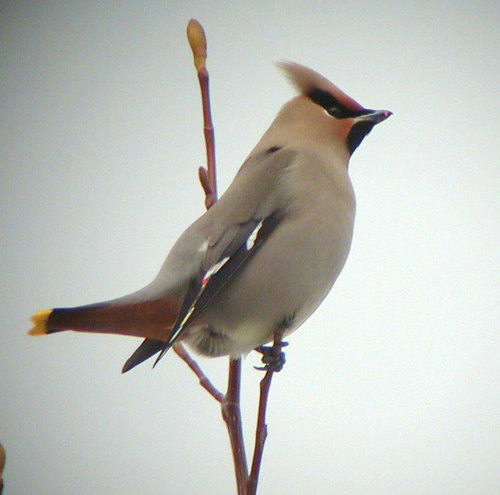
this whitish bird has bright yellow rectrices, and red and black around its eyes.
a large white bird with an elaborate crest and colorful tailfeathers
this bird is very different looking with tall hair on it's head, a yellow tail, and mostly whitemedium grey orange black and white bird with medium tarsus and medium black beak
this bird has a grey belly and breast with a brownish crown and back.
this bird has wings that are brown and has a white belly
this is a small bird, with a white head and breast. it has a tufted crest on top of its head. the back and wing feathers are brown. its beak is short and pointed. it also has a short tail.
this white bird has black coloring around its eyes, a short beak, and red and yellow coloring around its tail.
this bird is white, brown, and black in color, and has a sharp beak.
the bird small with small beak, and grey breast with yellow tipped tail.
Species: Bohemian Waxwing